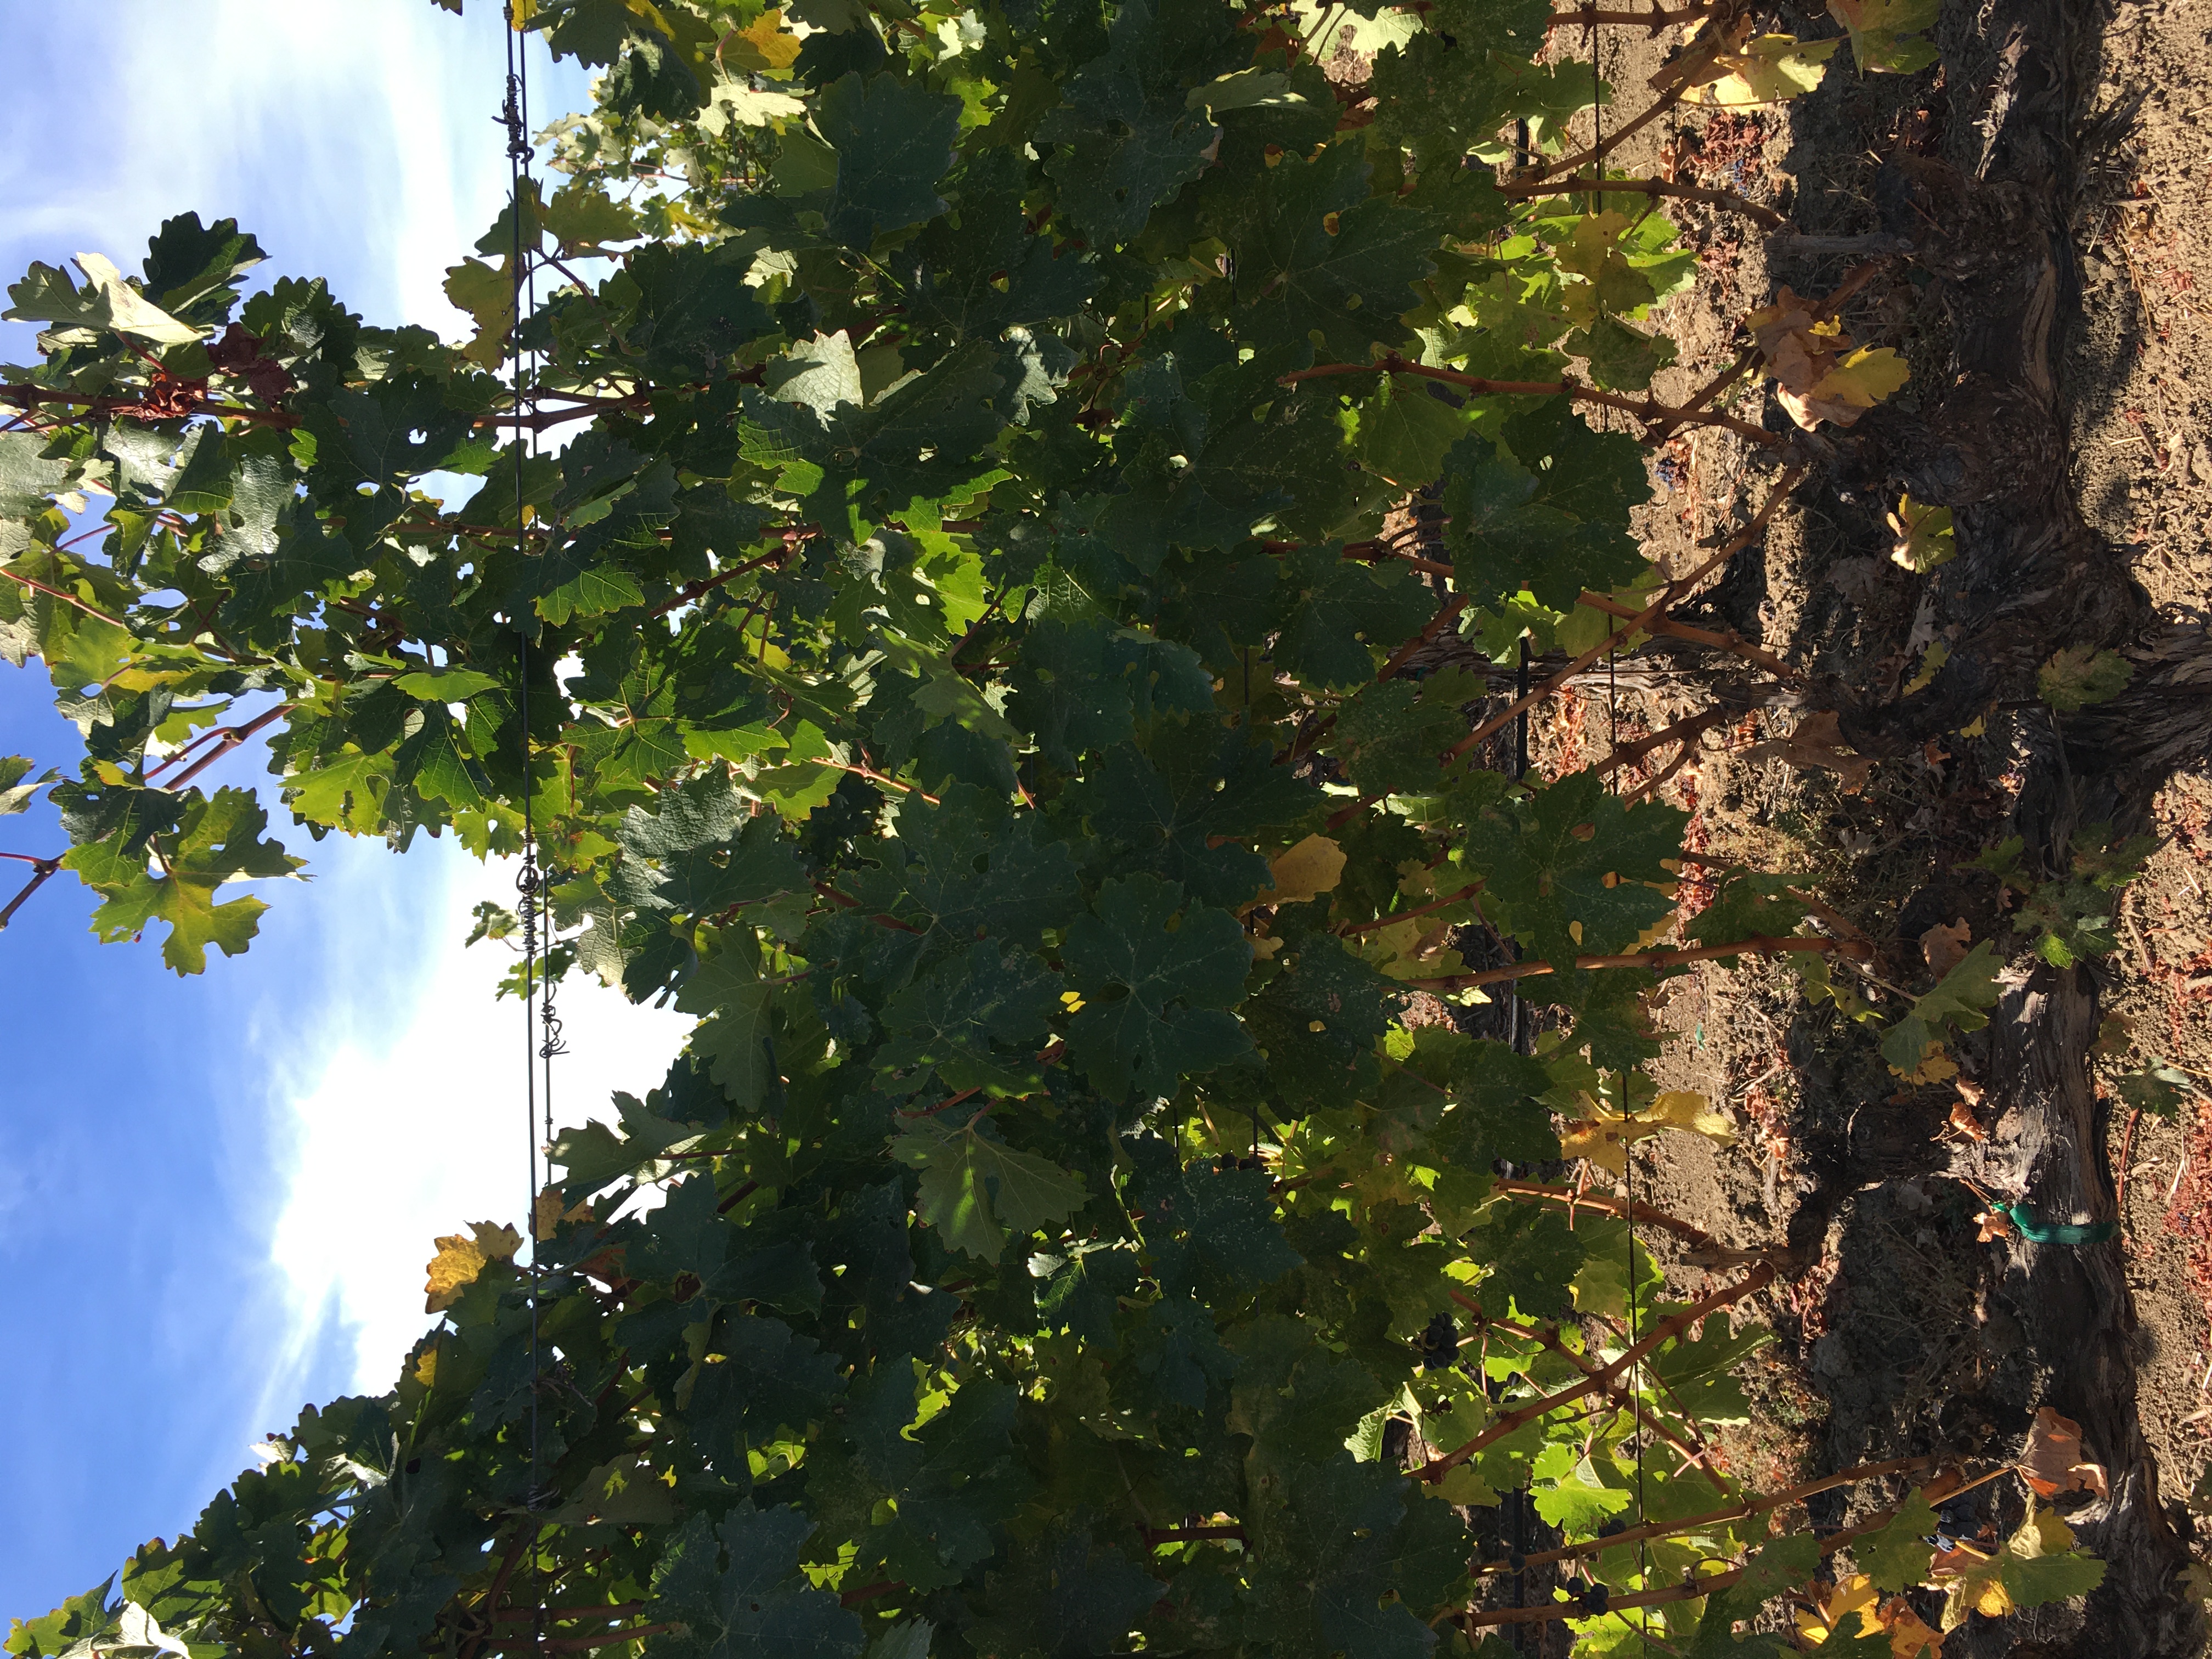
Label: No Virus